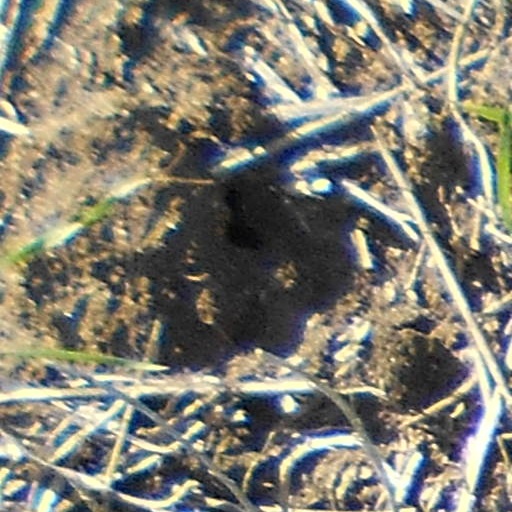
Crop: wheat